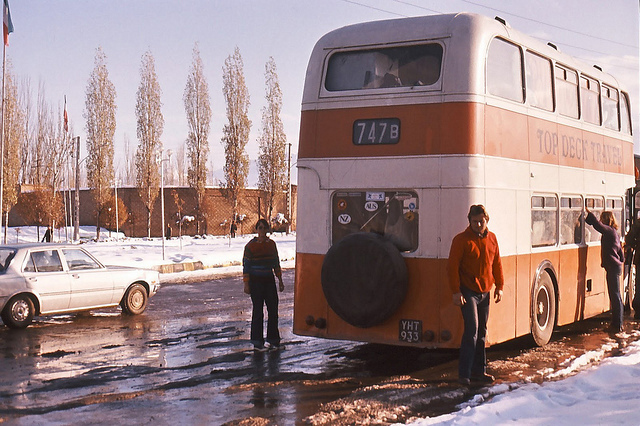
A double decker bus, a car and some people on a snowy street

A couple of people standing behind a double decker bus.

A bunch of people are gathered around a red and white bus.

People stand near a bus on a snowy day.

A couple people standing around a double high bus.